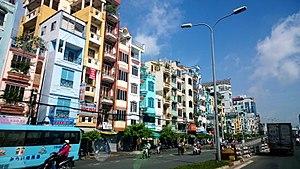
Le 4ᵉ arrondissement d'Hô-Chi-Minh-Ville est le plus petit district urbain de Hô-Chi-Minh-Ville, on y trouve le port de Saigon.